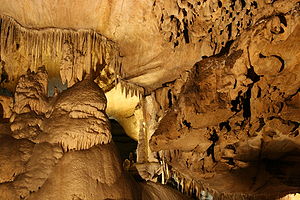
Sequoia National Park
Kalcitformationer i Crystal Cave.